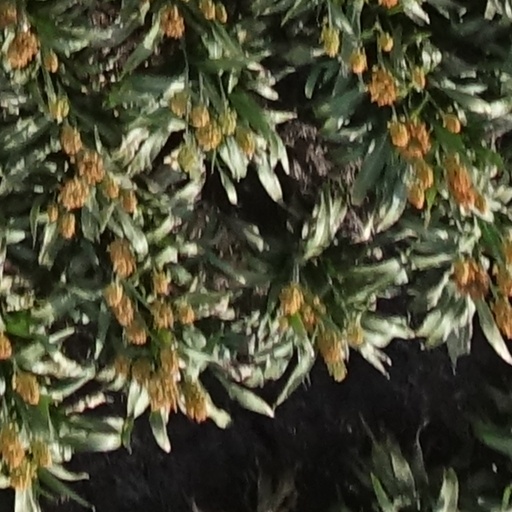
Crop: sorghum